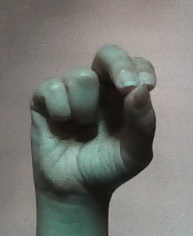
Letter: gaaf